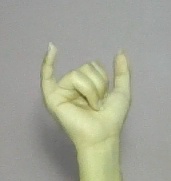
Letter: ya